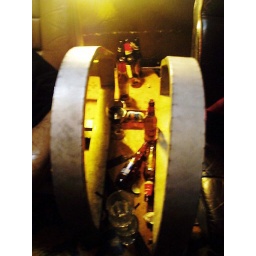
chair at alphabet in yellow